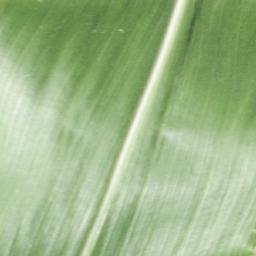
Label: Corn_(Maize)___Healthy